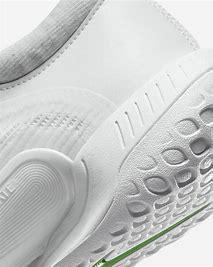
Brand: Nike
Model: Court Zoom NXT